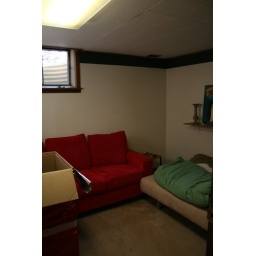
the third tiny bedroom in the basement of house 1